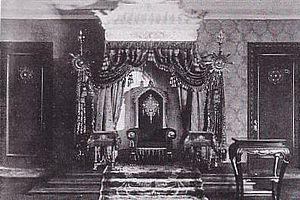
Le musée du palais impérial de l'État mandchou se trouve au Nord-Est de la ville chinoise de Changchun dans la province de Jilin en Mandchourie. Le palais fut une résidence officielle créée par l'armée impériale japonaise pour le dernier empereur de Chine, Puyi, en tant que nouvel empereur de l'État du Mandchoukouo. De nos jours en république populaire de Chine, le site est généralement appelé le « palais et le hall d'exposition de l'empereur marionnette ». Il est classé comme site touristique AAAA par l'office national du tourisme de Chine.